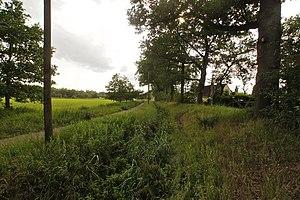
Hambourg (Lurup), Allemagne: Le ruisseau Vorhorngraben auprès du Vorhornweg